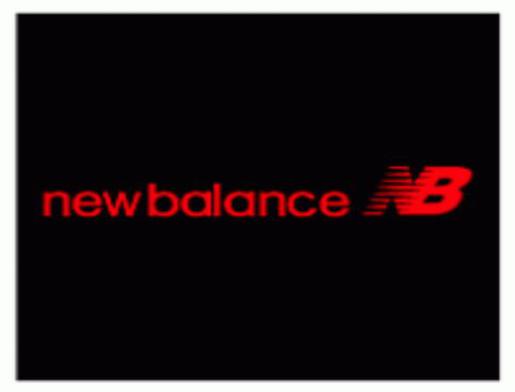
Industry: Clothes